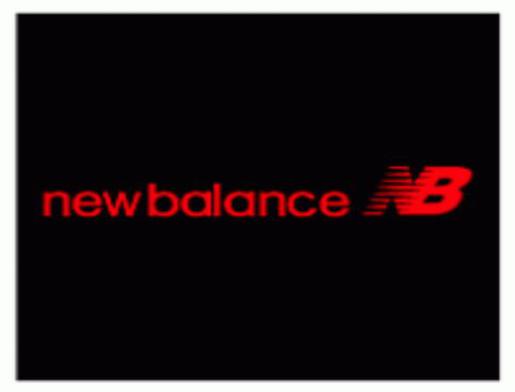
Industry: Clothes